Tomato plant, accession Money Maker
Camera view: horizontal (90 deg, fisheye); turntable rotation: 210 degrees
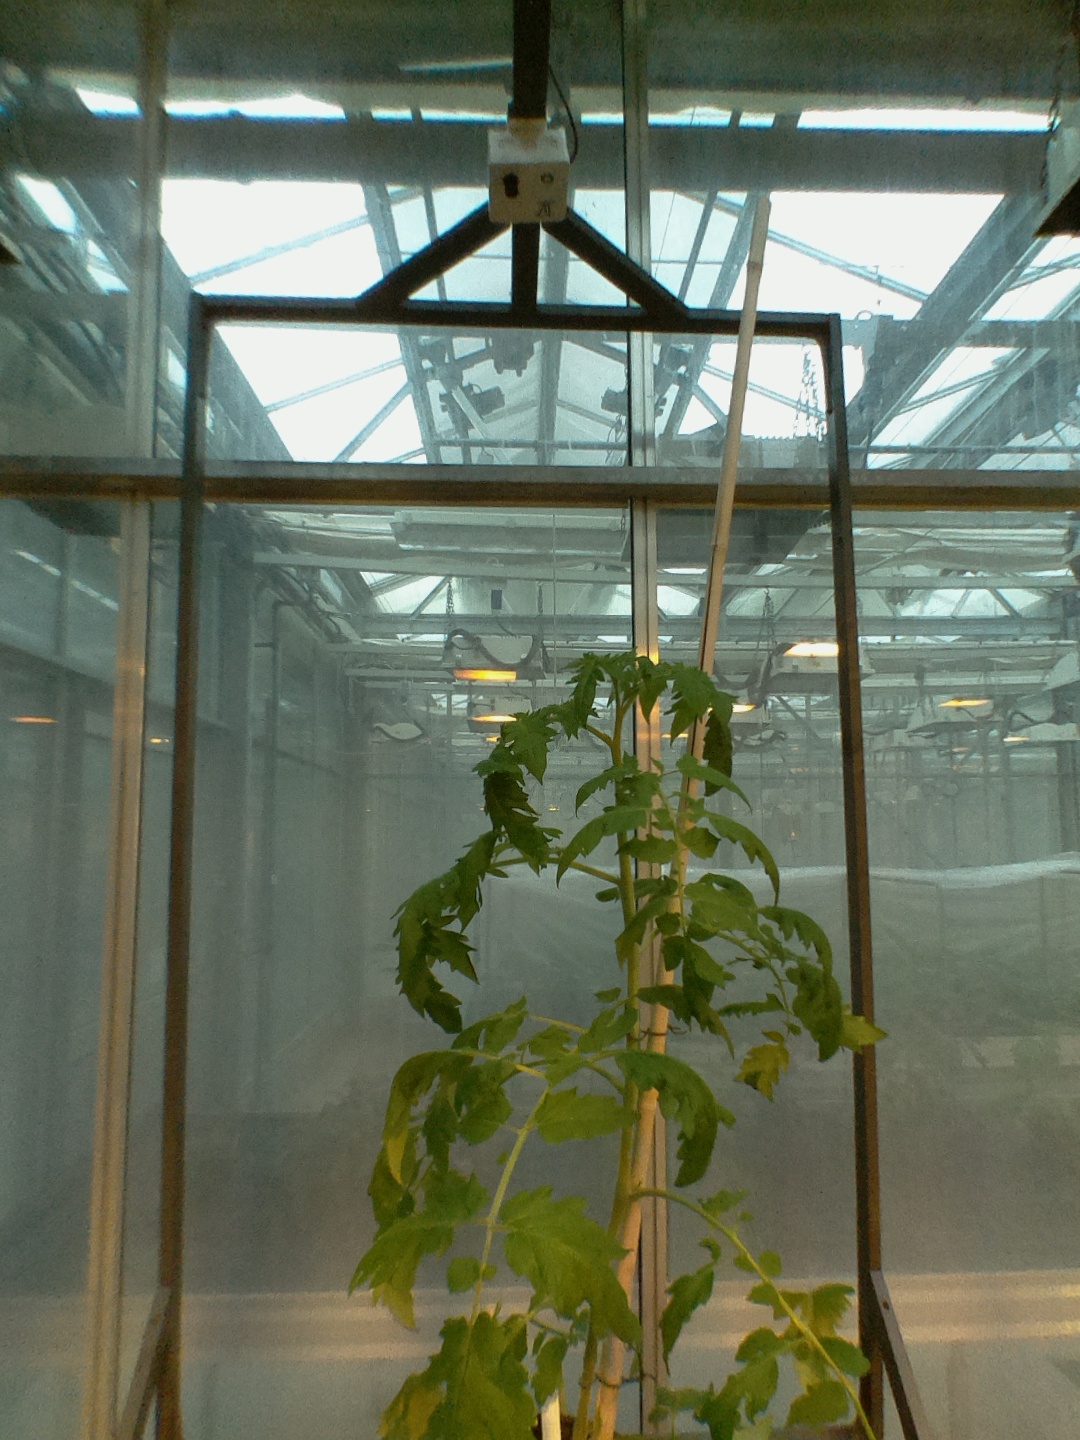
BBCH growth stage 60: First flowers open